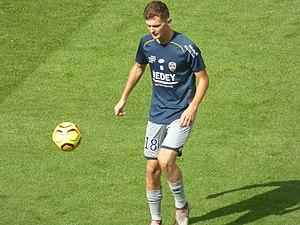
Jean Ruiz avant le match Lens / Sochaux, comptant pour la septième journée du championnat de France de football de Ligue 2, le 15 septembre 2018.